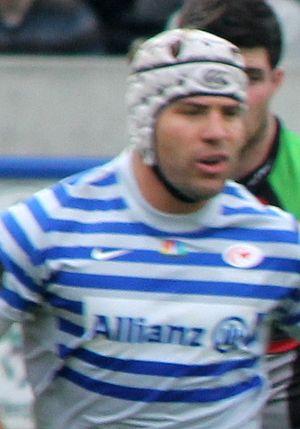
Schalk Brits, né le 16 mai 1981 à Empangeni, est un joueur de rugby à XV international sud-africain évoluant au poste de talonneur.